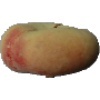
Label: peach_flat